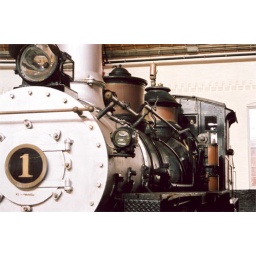
A train that was not destroyed when the roof caved in on the roundhouse at the B&amp;amp;O Railroad Museum.